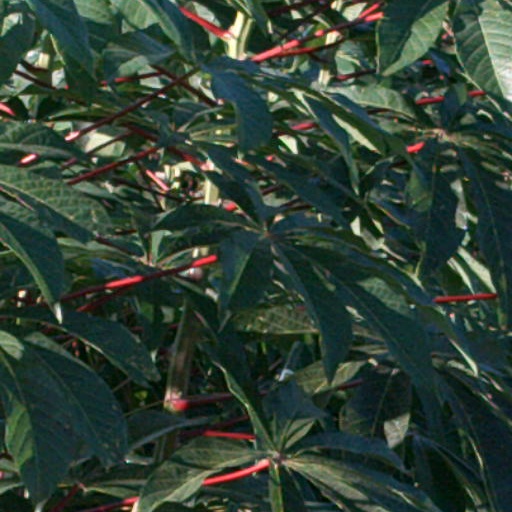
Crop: cassava